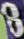
Number: 8